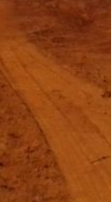
Surface type: ground